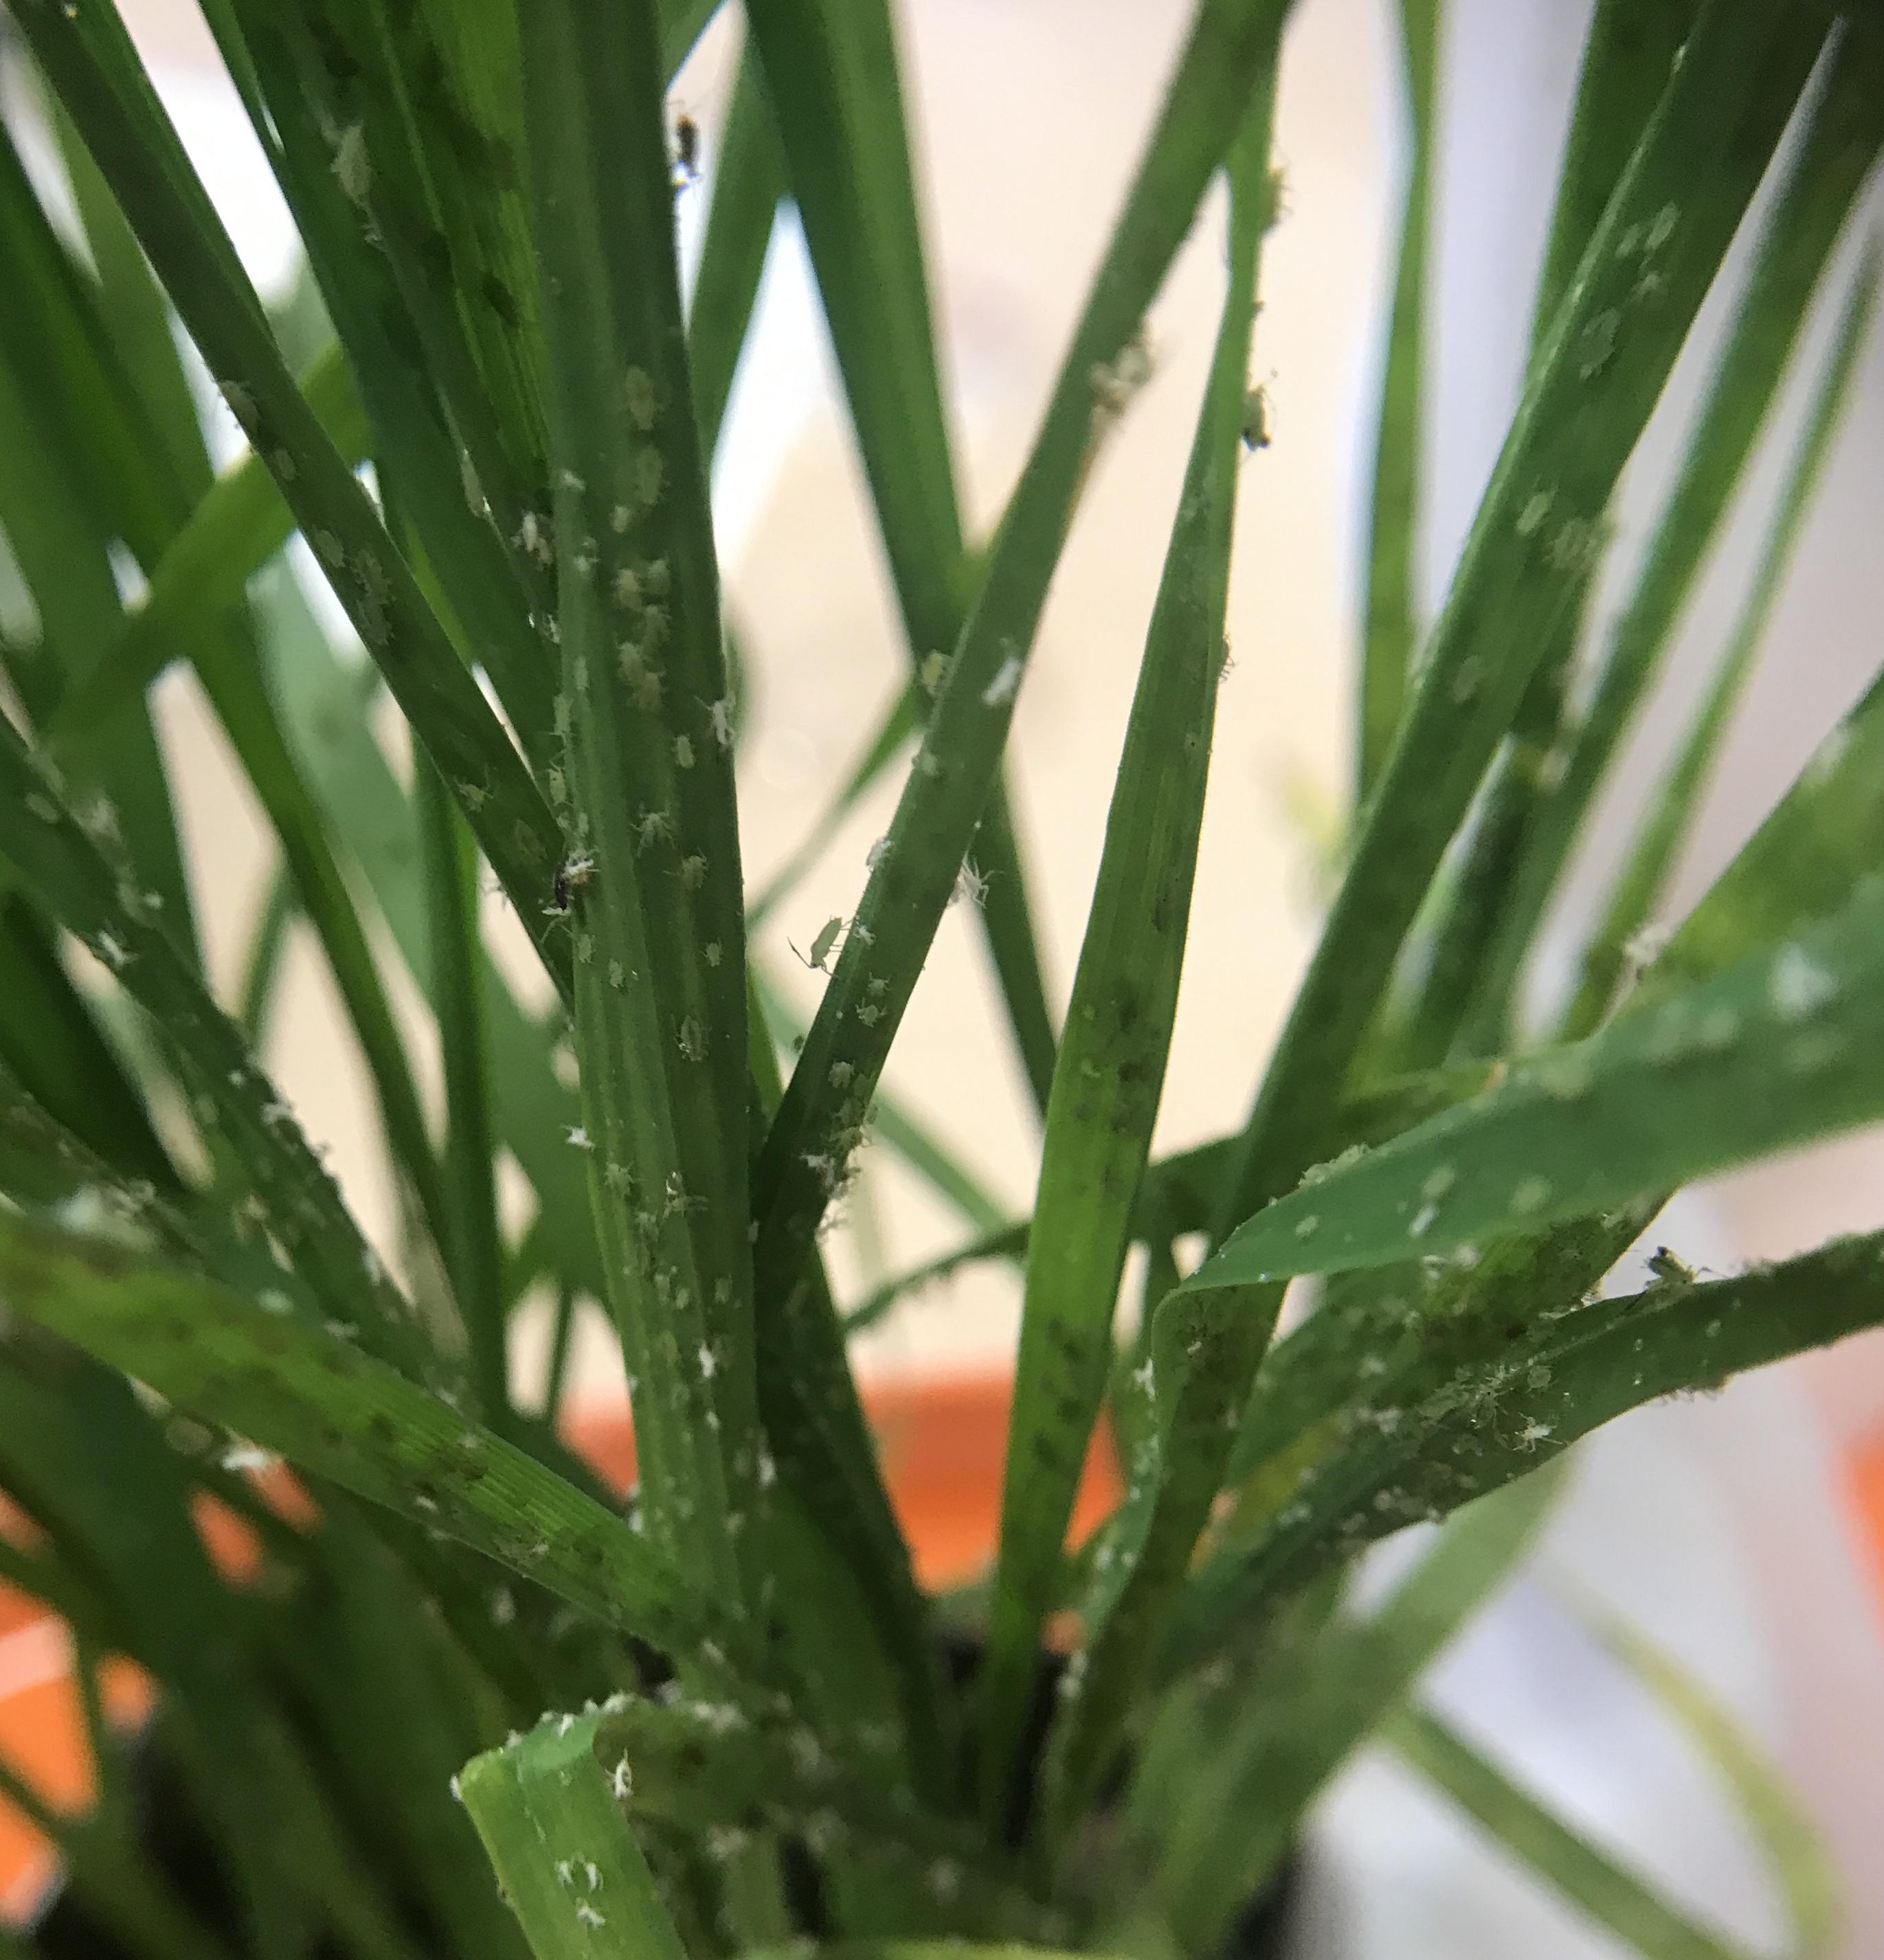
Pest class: rose_grain_aphid